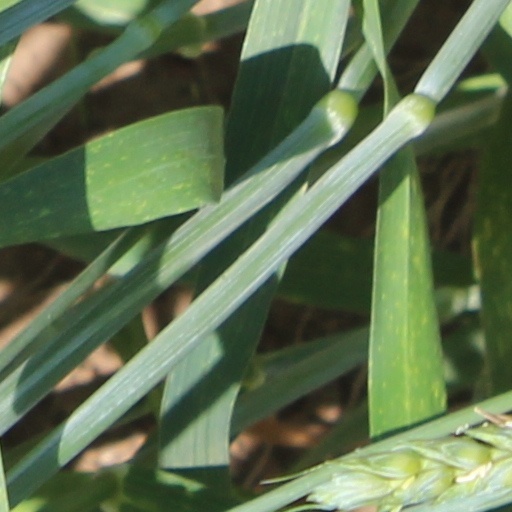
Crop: wheat